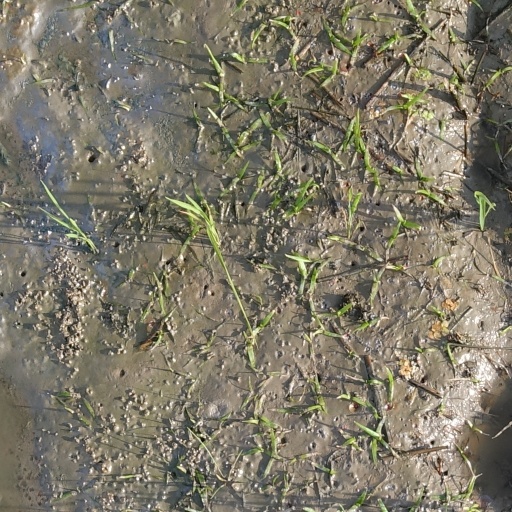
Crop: rice